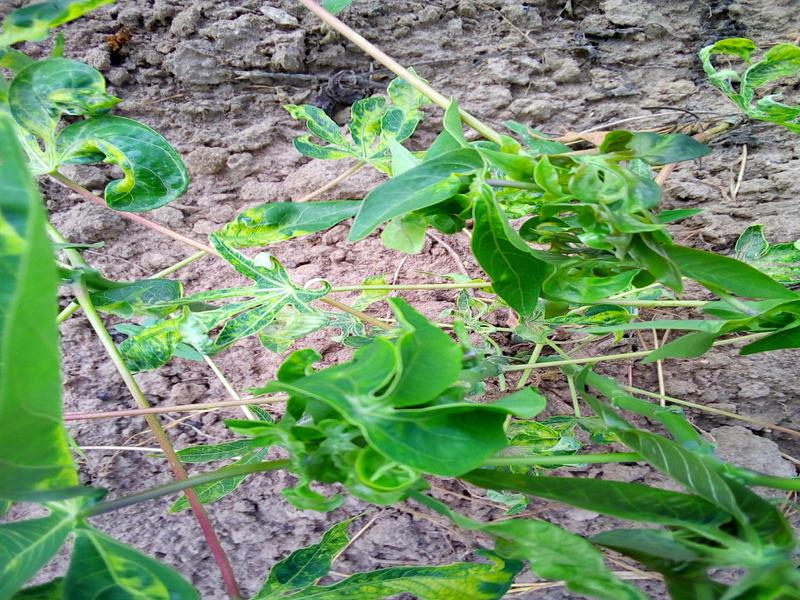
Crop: cassava
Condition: mosaic_disease